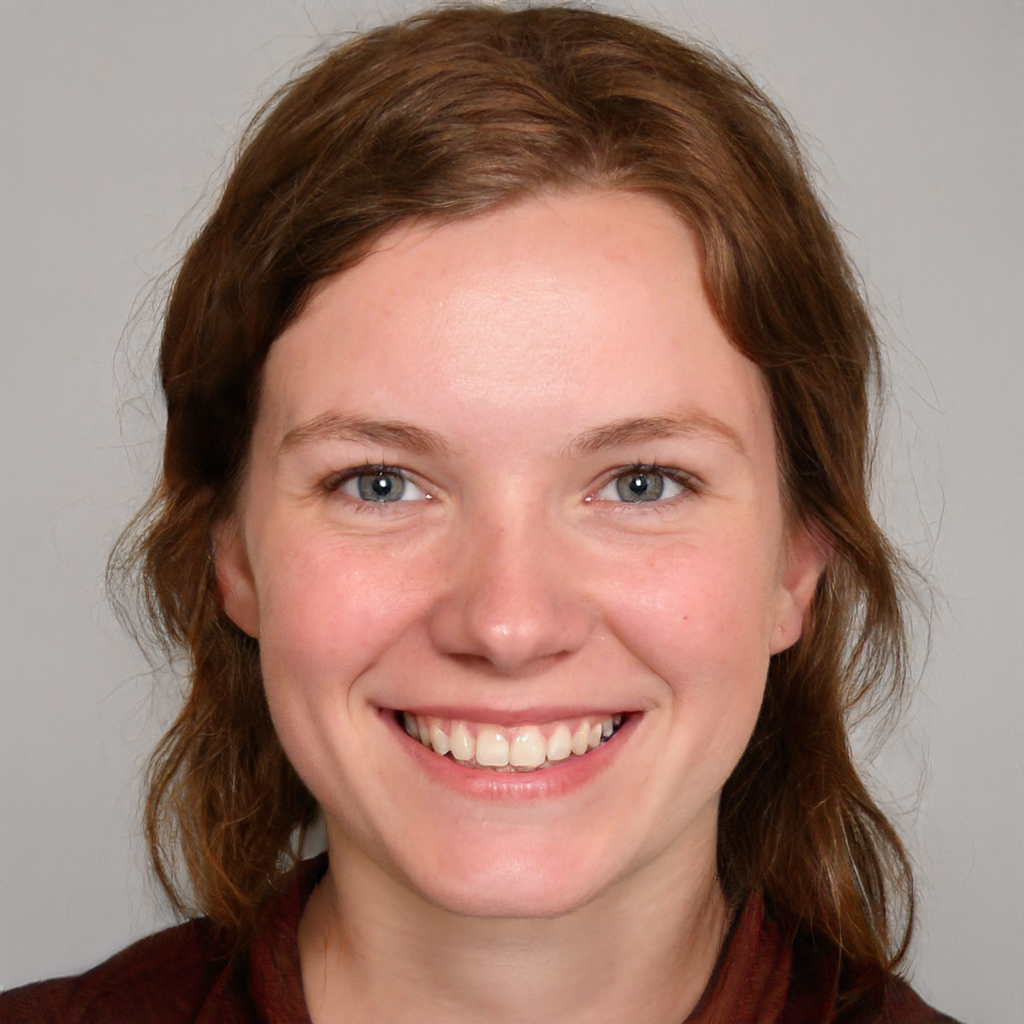
Gender: Female